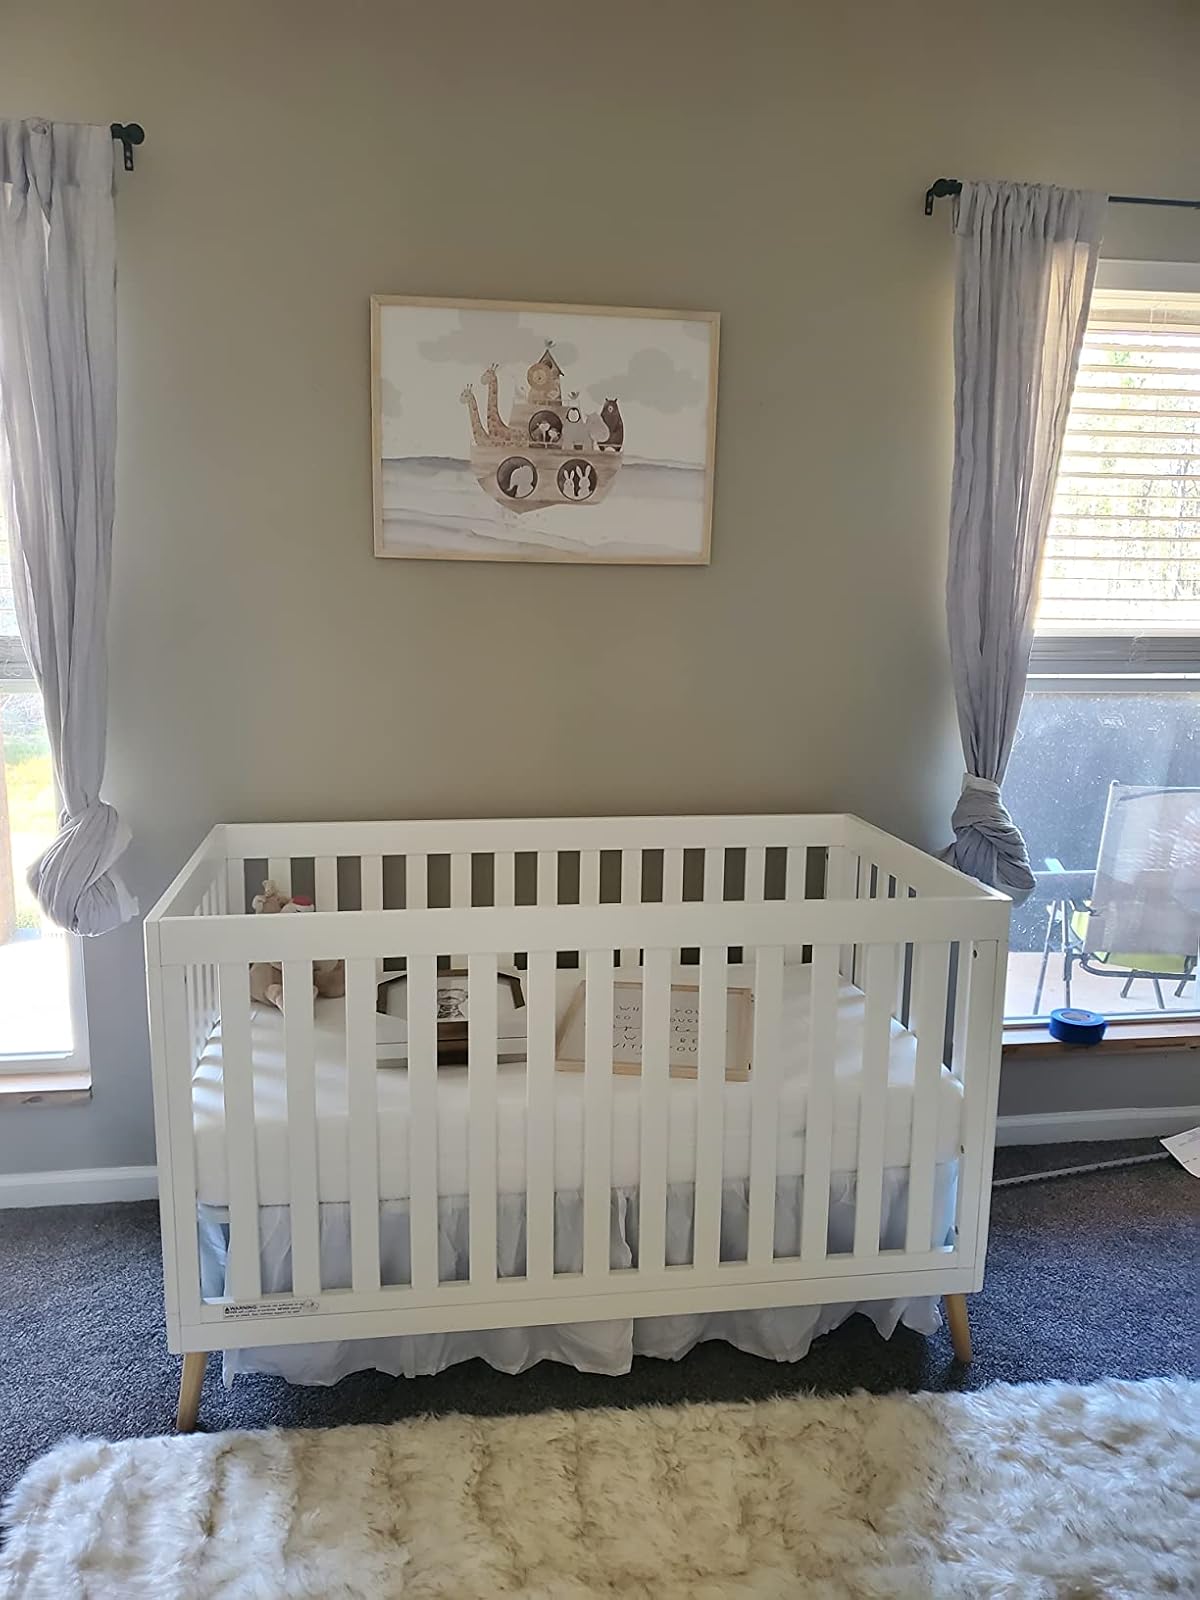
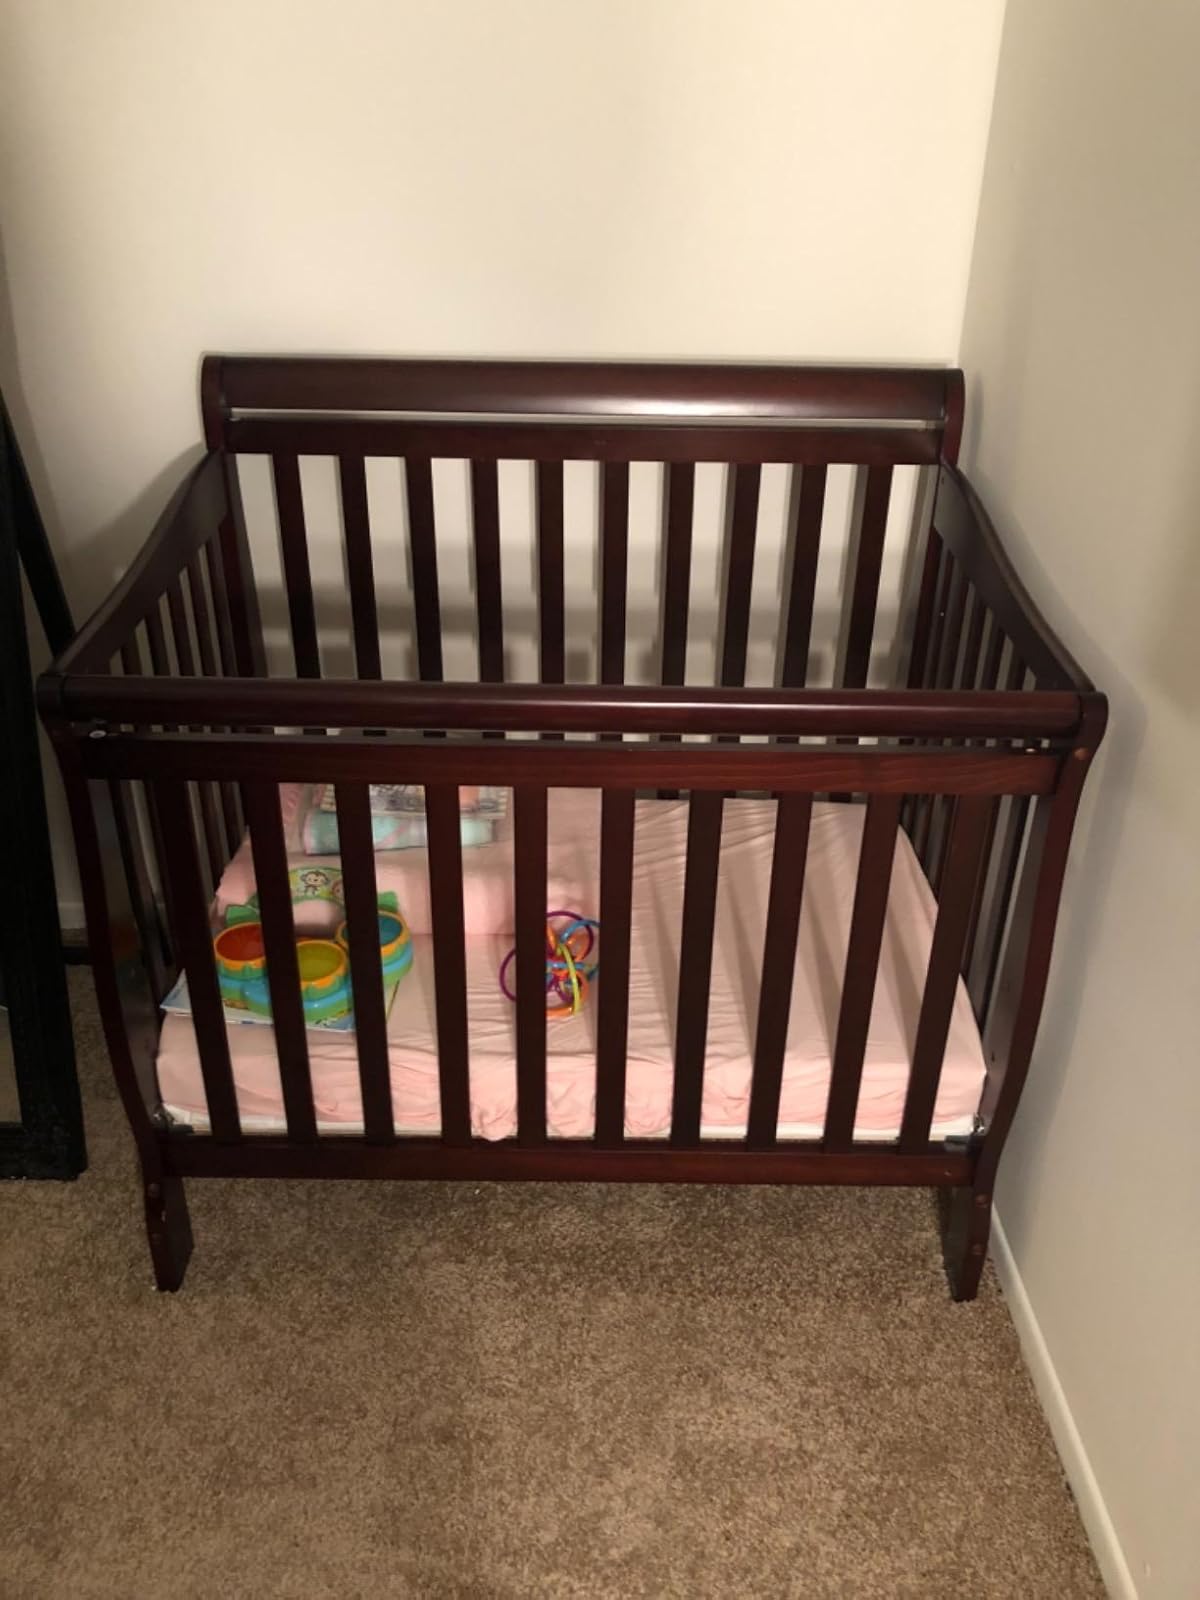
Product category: products_crib
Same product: no